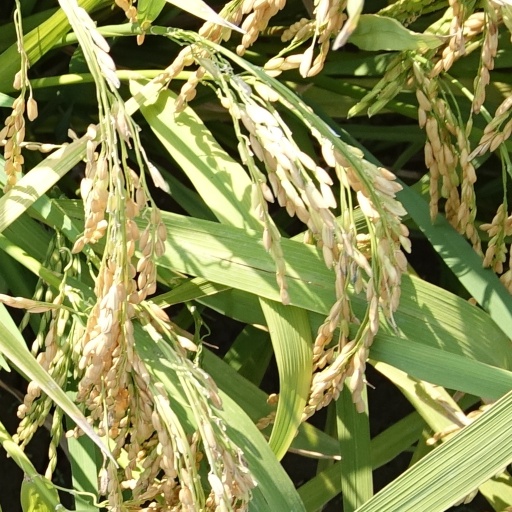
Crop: rice